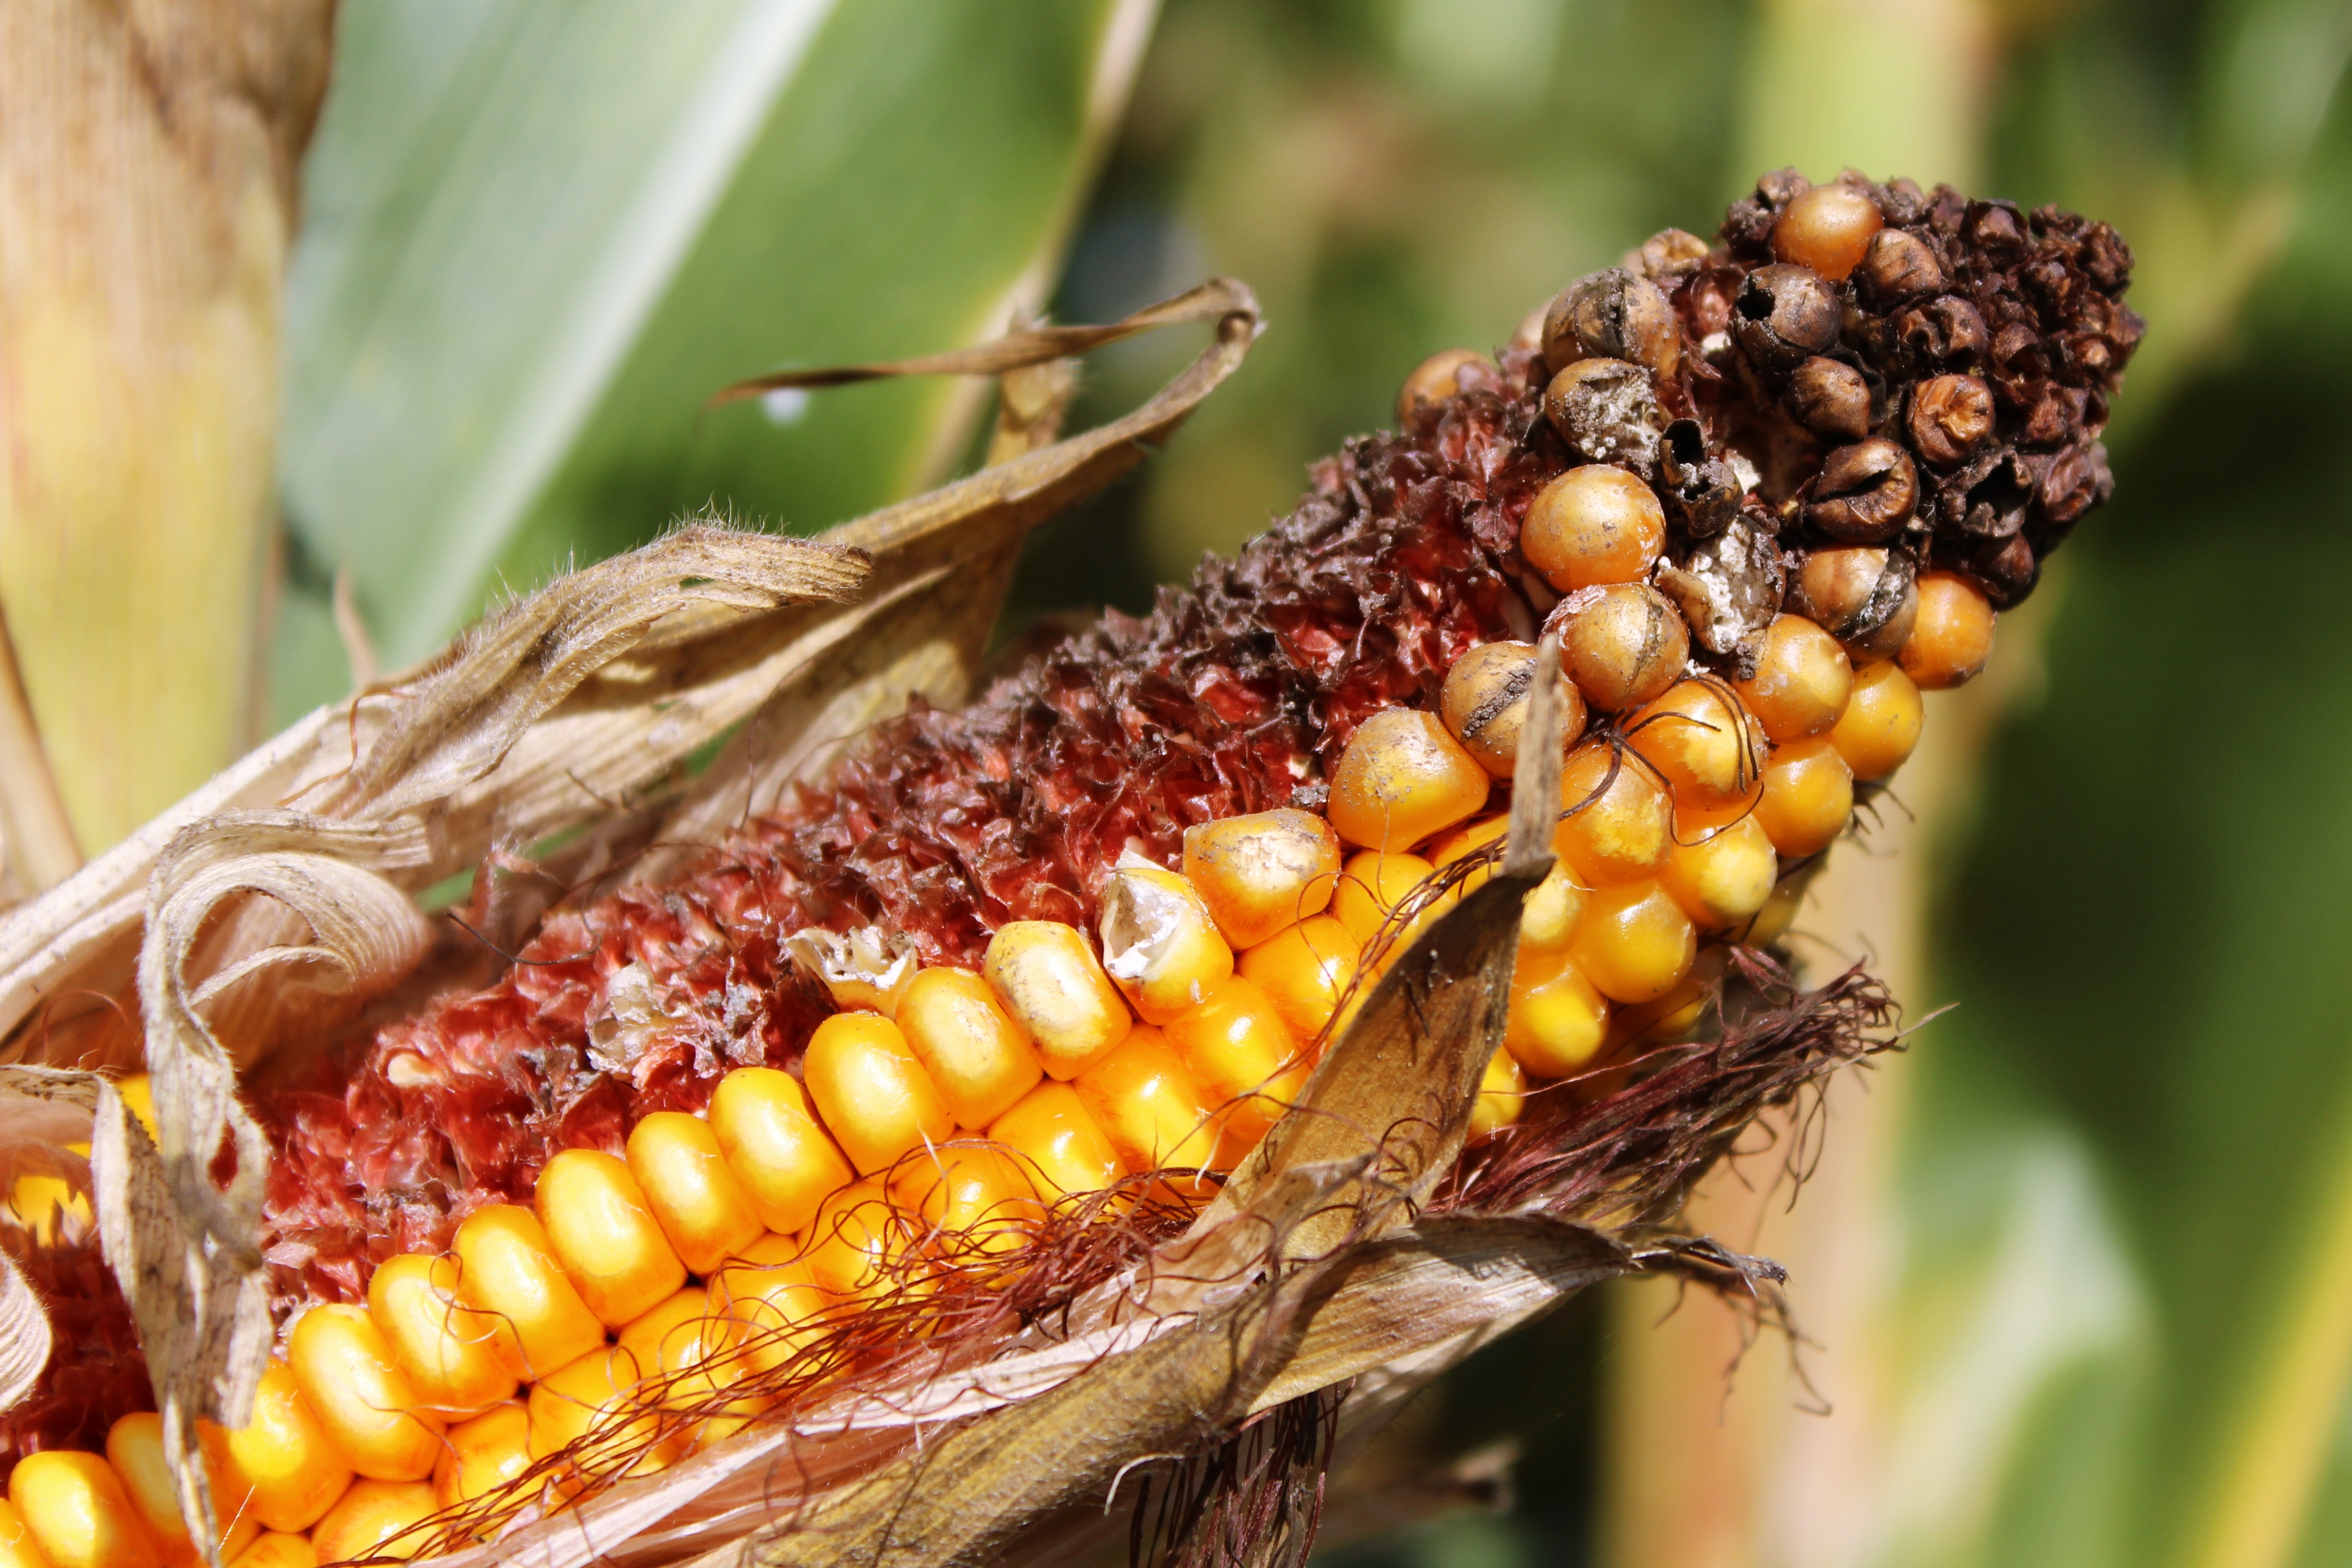
nature, plant, field, sweet, flower, dry, ripe, food, harvest, produce, crop, insect, autumn, corn, yellow, agriculture, close, eat, vegetables, cornfield, macro photography, corn on the cob, withers, piston, corn kernels, fodder maize, harvest time, corn plant, corn harvest, grass family